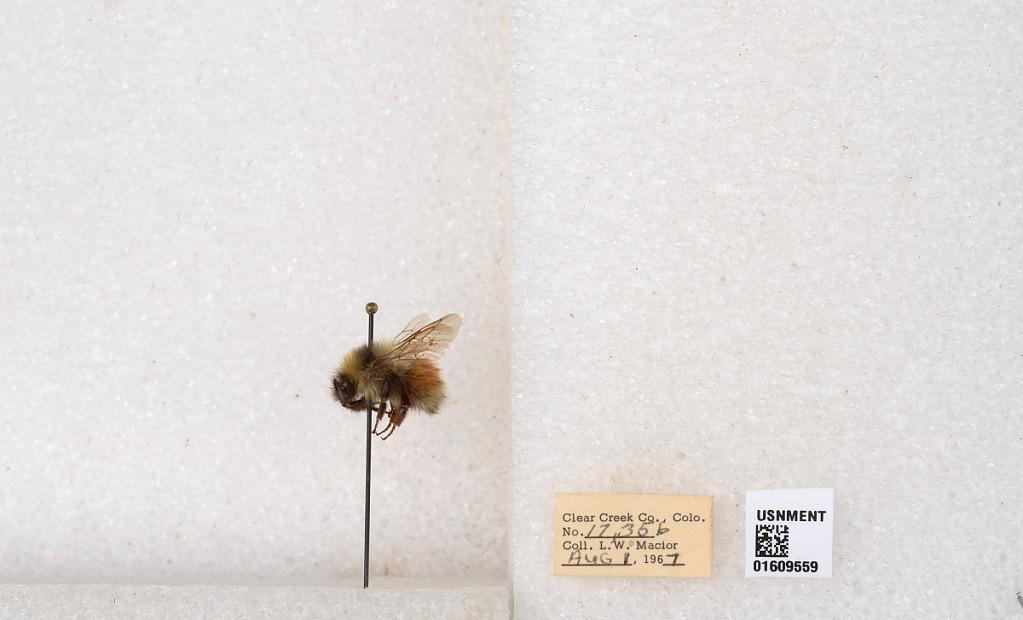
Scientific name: Bombus (Pyrobombus) sylvicola Kirby
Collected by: L. Macior
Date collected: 1967-8-1
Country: United States
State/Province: Colorado
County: Clear Creek
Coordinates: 39.6856, -105.645